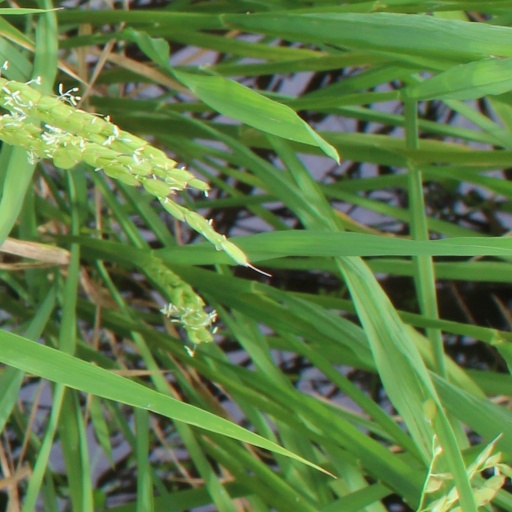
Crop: rice